USCGC Point Young

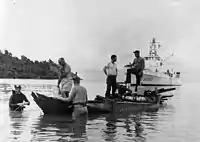
"Point Young" acts as support vessel for Navy divers and Coast Guard personnel working to raise the first Viet Cong junk that was sunk in the Gulf of Thailand by a Coast Guard Point-class cutter, September 1965.

After delivery in 1960, "Point Young" was assigned a homeport of Grand Isle, Louisiana, where she served as a law enforcement and search and rescue patrol boat.